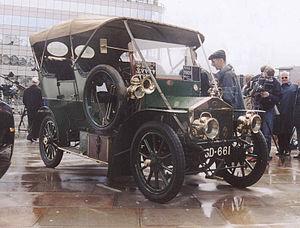
Henry Royce dit Sir Frederick Henry Royce, est un mécanicien britannique de génie, pionnier de l'histoire de l'automobile et de l'histoire de l'aviation, anobli baronnet de la noblesse britannique. Il est cofondateur de la prestigieuse marque d'automobile et de moteurs d'avions Rolls-Royce en 1904 avec Charles Rolls.
La Rolls-Royce 15 HP est une automobile du constructeur britannique Rolls-Royce construit en 1904 à 6 exemplaires
Charles Rolls est un aristocrate de la noblesse britannique, originaire du Pays de Galles, ingénieur en mécanique, pilote pionnier de la compétition automobile et de l'histoire de l'aviation, titulaire d'un des premiers brevet de pilote du 10 janvier 1910, et cofondateur de la prestigieuse marque automobile de luxe Rolls-Royce en 1904 avec Frederick Henry Royce.